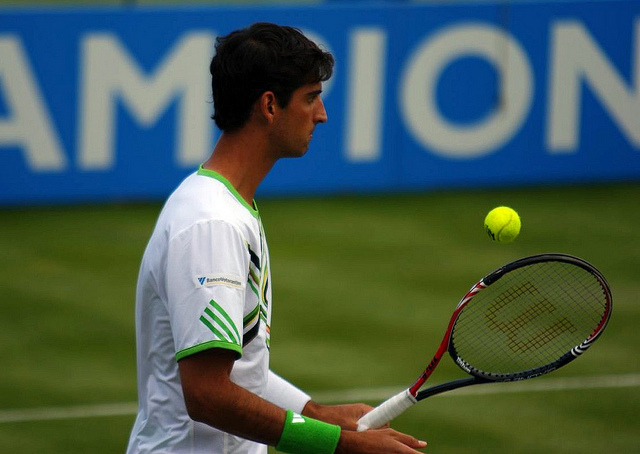
quả bóng tennis đang bay lơ lửng ở trên cái vợt của nam vận động viên